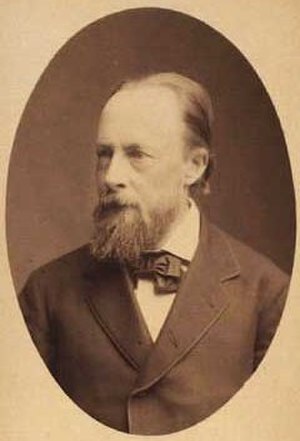
Victorinus Pingel
Johan Victorinus Pingel var skolemand og politiker, søn af geolog Christian Pingel.